Netivot

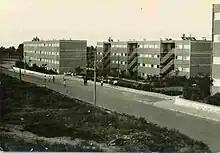
Netivot in 1960s

Netivot was founded in 1956 and named after the biblical verse: "All her paths are peace" (Proverbs 3:17). Initially a ma'abara, it was later transformed into a development town. The first residents were immigrants from Morocco and Tunisia. In the 1990s, they were joined by immigrants from Russia and Ethiopia.